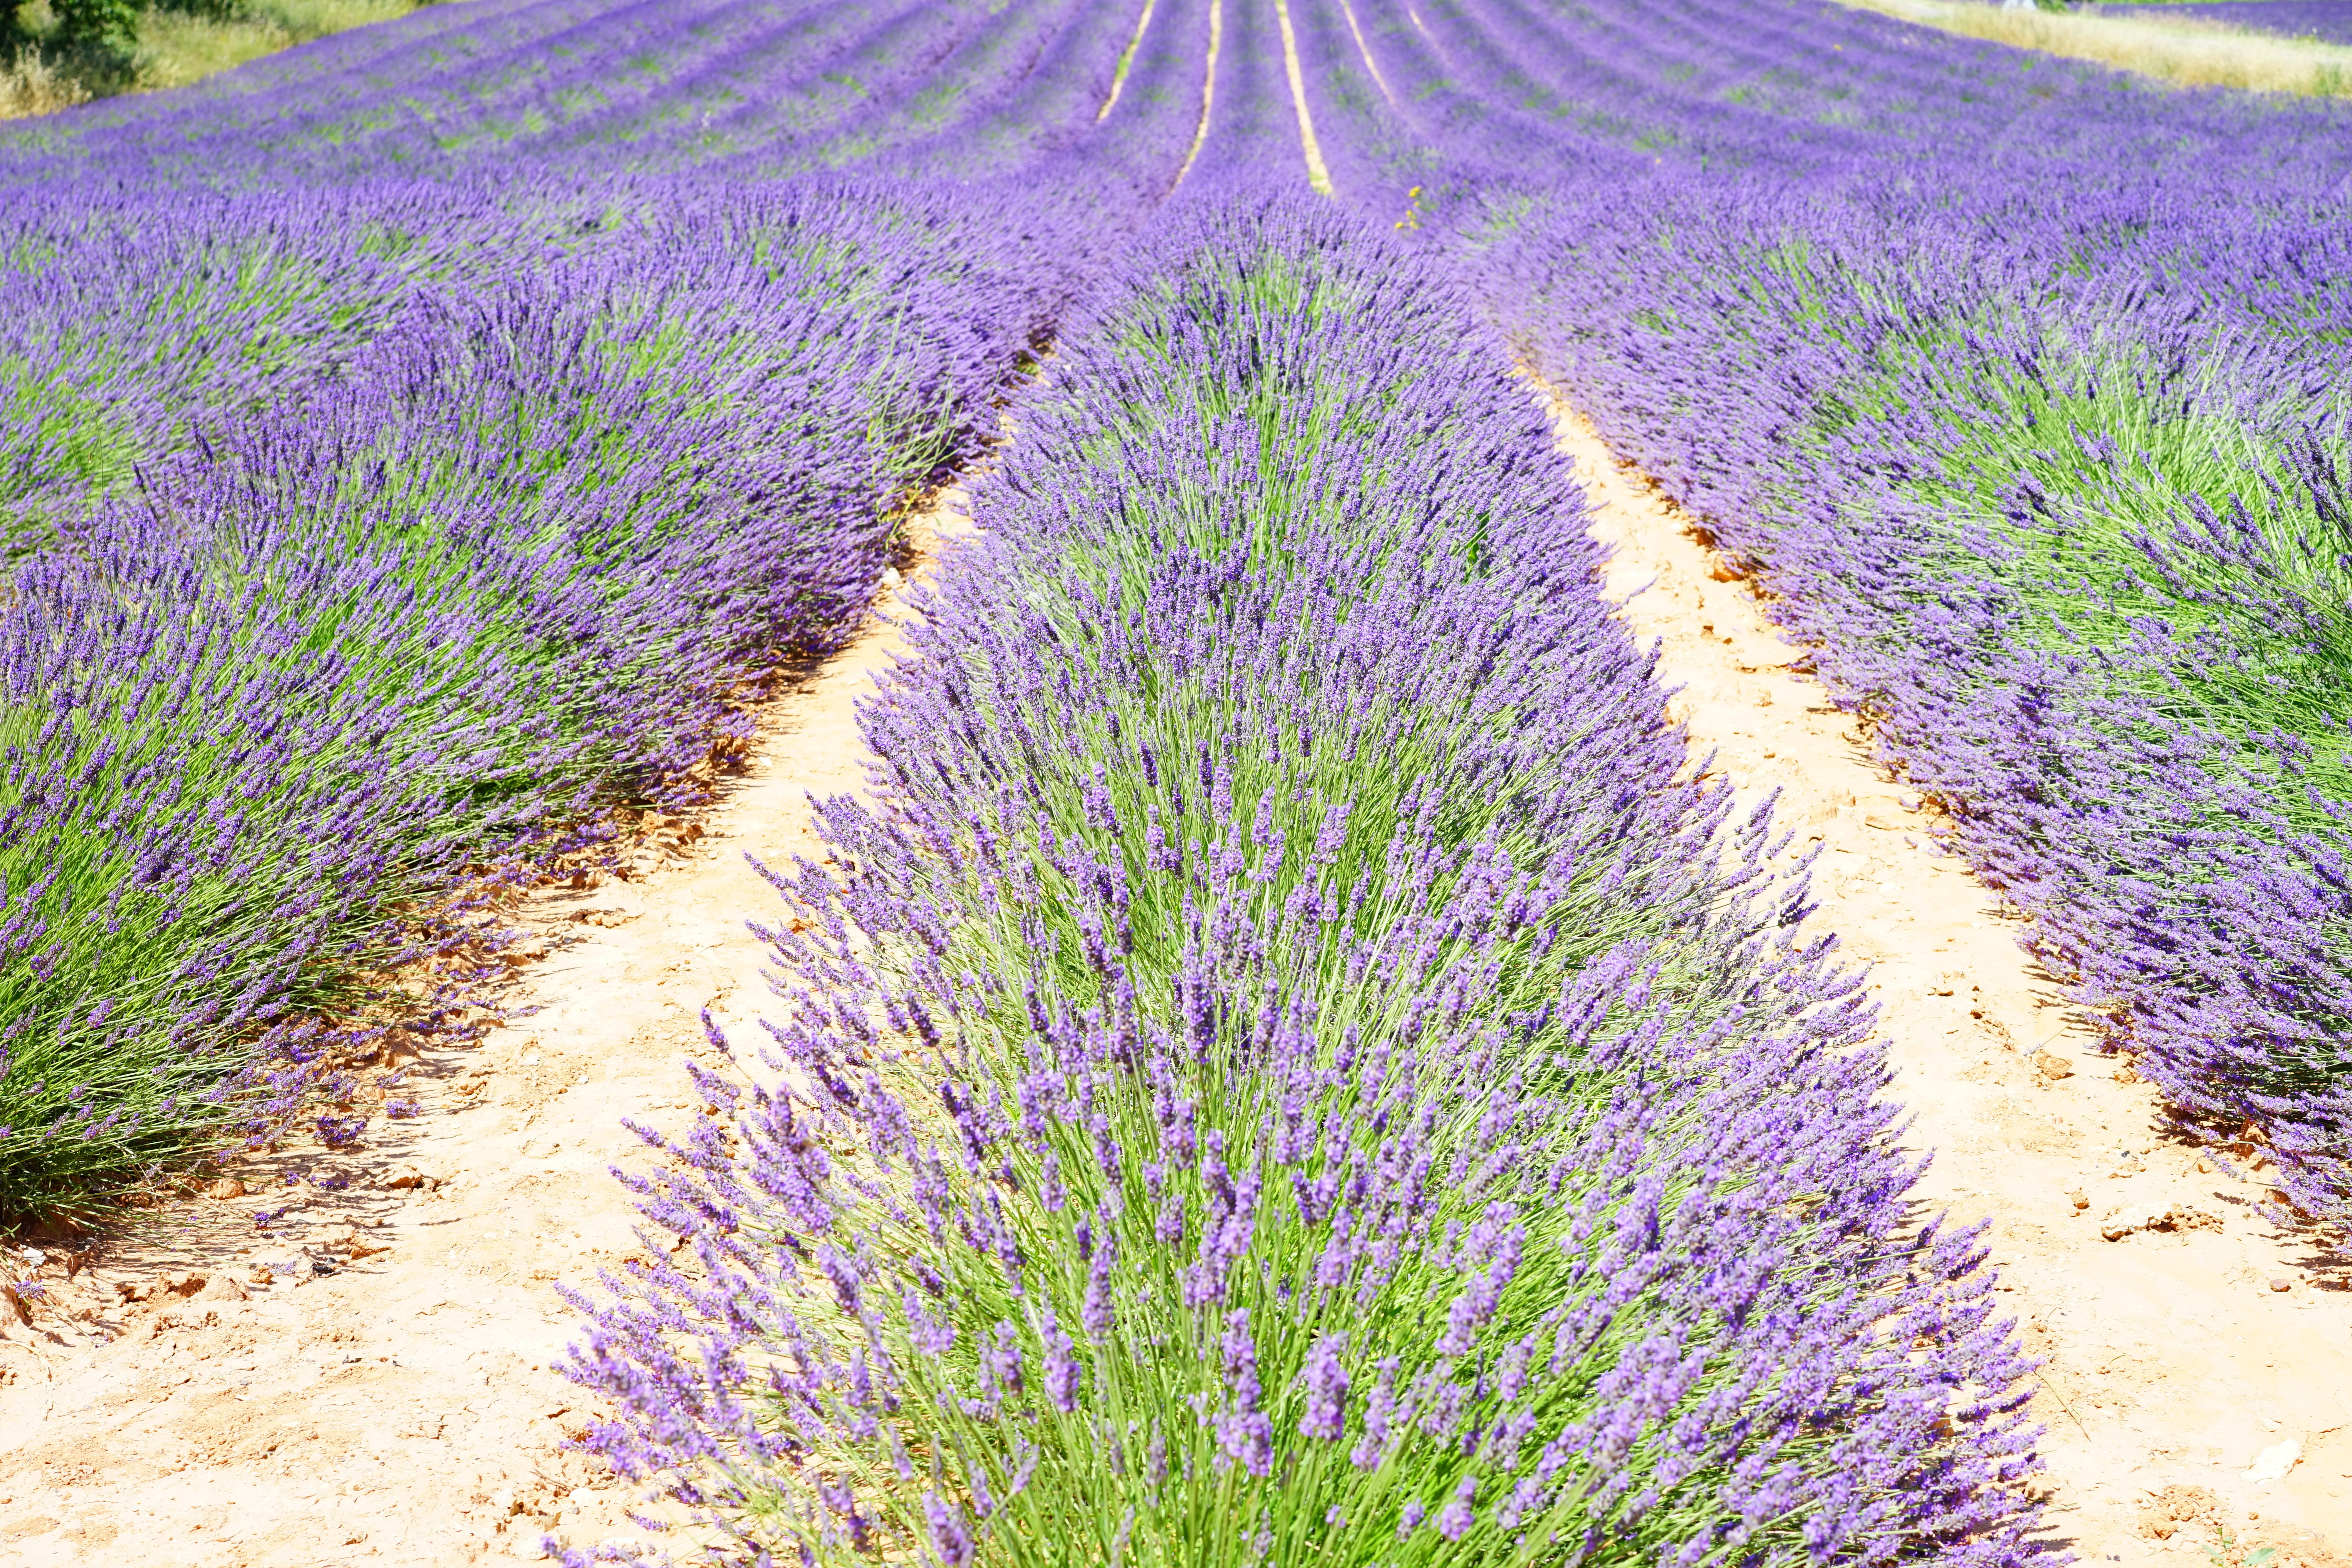
nature, grass, plant, field, meadow, prairie, flower, purple, summer, aroma, green, herb, crop, soil, botany, blue, agriculture, garden, flora, lavender, flowers, wild plant, french, bed, grassland, petals, decorative, violet, lavender field, provence, fragrant, herbs, flower meadow, fragrance, aromatic, medicinal plant, arable, inflorescence, summer flowers, garden flowers, cottage garden, flowering plant, lamiaceae, lavender flowers, dunkellia, lavender cultivation, wildblue, true lavender, narrow leaf lavender, lavandula angustifolia, lavandula officinalis, lavandula vera, scented plant, homeopathy, lavender meadow, lavendula, lavender farmland, grass family, land plant, english lavender, french lavender